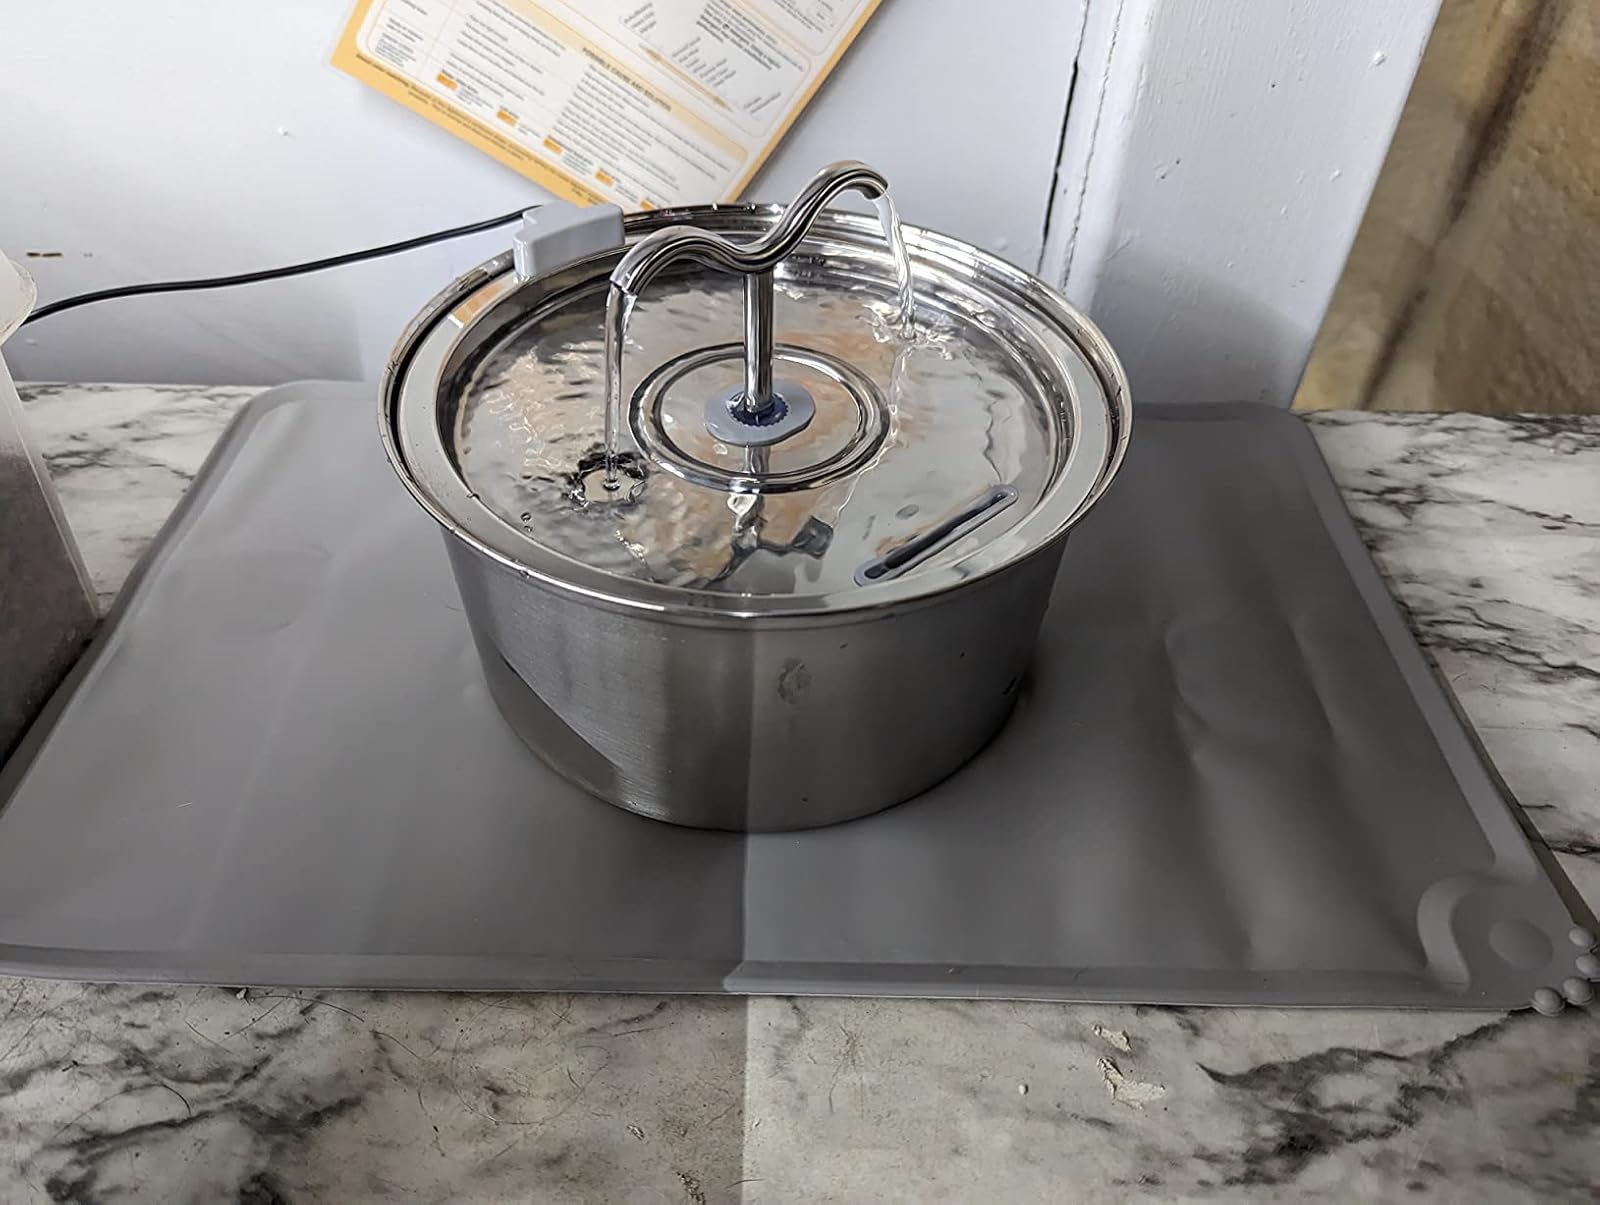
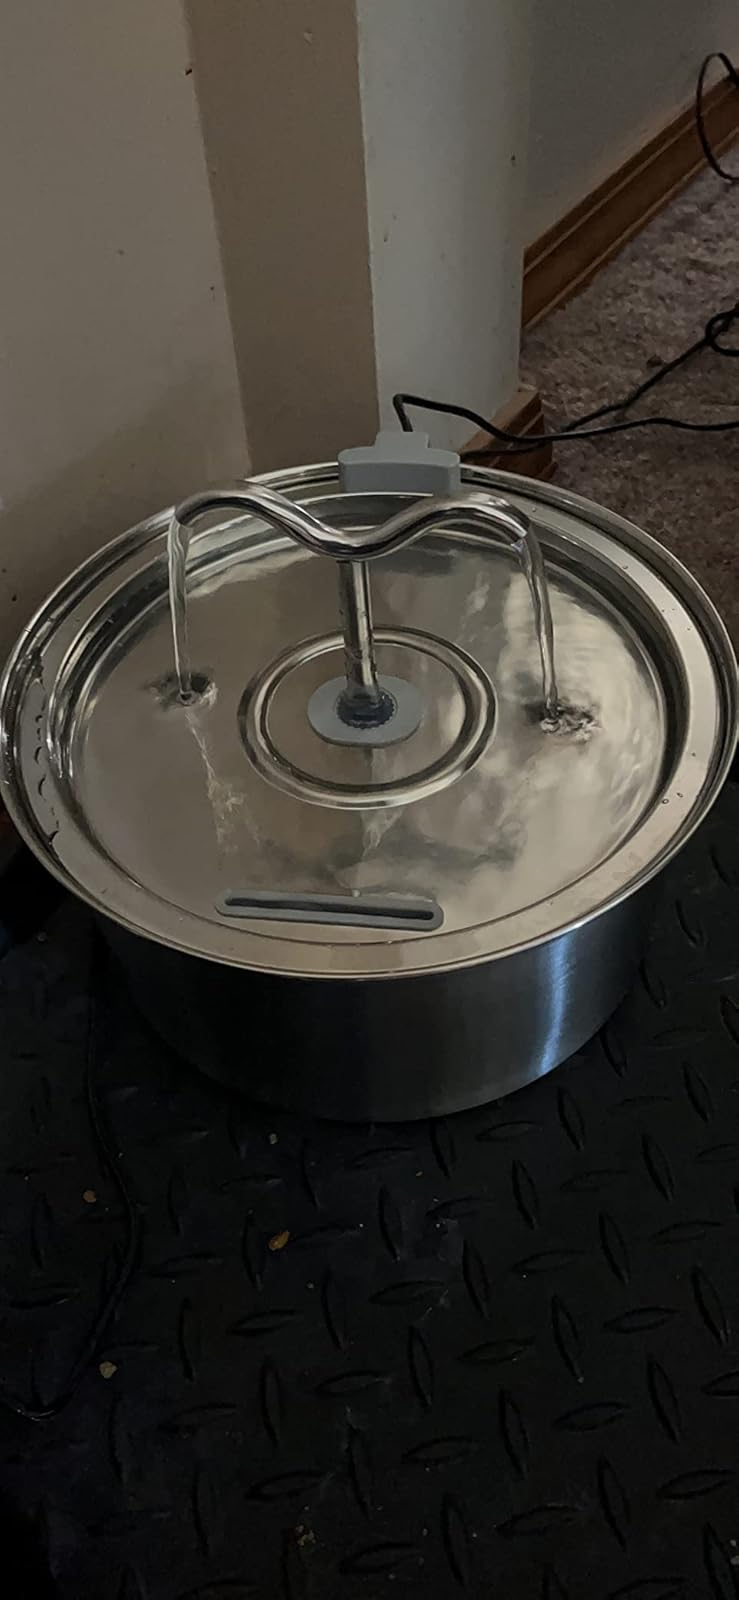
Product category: items_bowl
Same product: yes